Dunster Castle

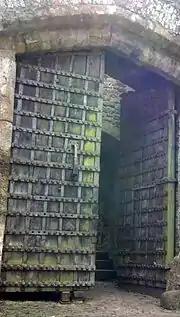
Original 13th-century gate, bound in iron

In the 13th century the Lower Ward was rebuilt in stone by Reynold Mohun; this was paid for in part by Reynold commuting his tenants' ongoing duty to repair the castle walls into a single, one-off financial payment to their lord, and partially through his marriage to a rich local heiress. A survey of the castle in 1266 described the Upper Ward on the top of the motte as containing a hall with a buttery, a pantry, a kitchen, a bakehouse, the chapel of Saint Stephen and a knight's hall, guarded by three towers. The Lower Ward included a granary, two towers and a gatehouse; one of the towers, called the Fleming Tower, was used as a prison. The castle stables lay outside the defences, further down the slope. By the end of the 13th century some of the castle's roofing had been covered in lead, while other parts still used wooden shingles.